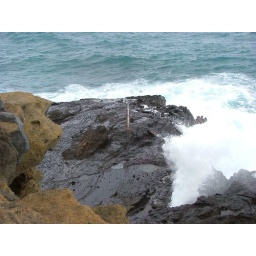
The ocean carved out a hole in the rocks, and water shoots out from it when the waves are rough enough.